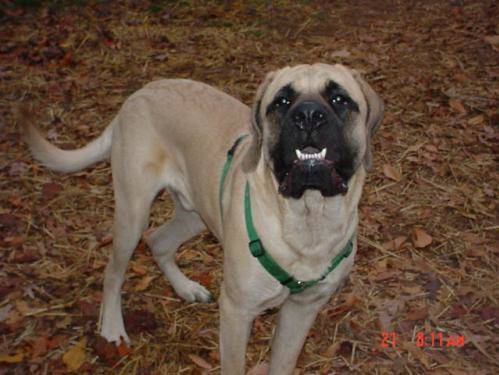
Label: dog